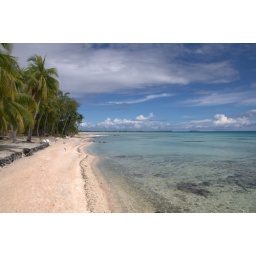
Pink sand beach in Tikehau